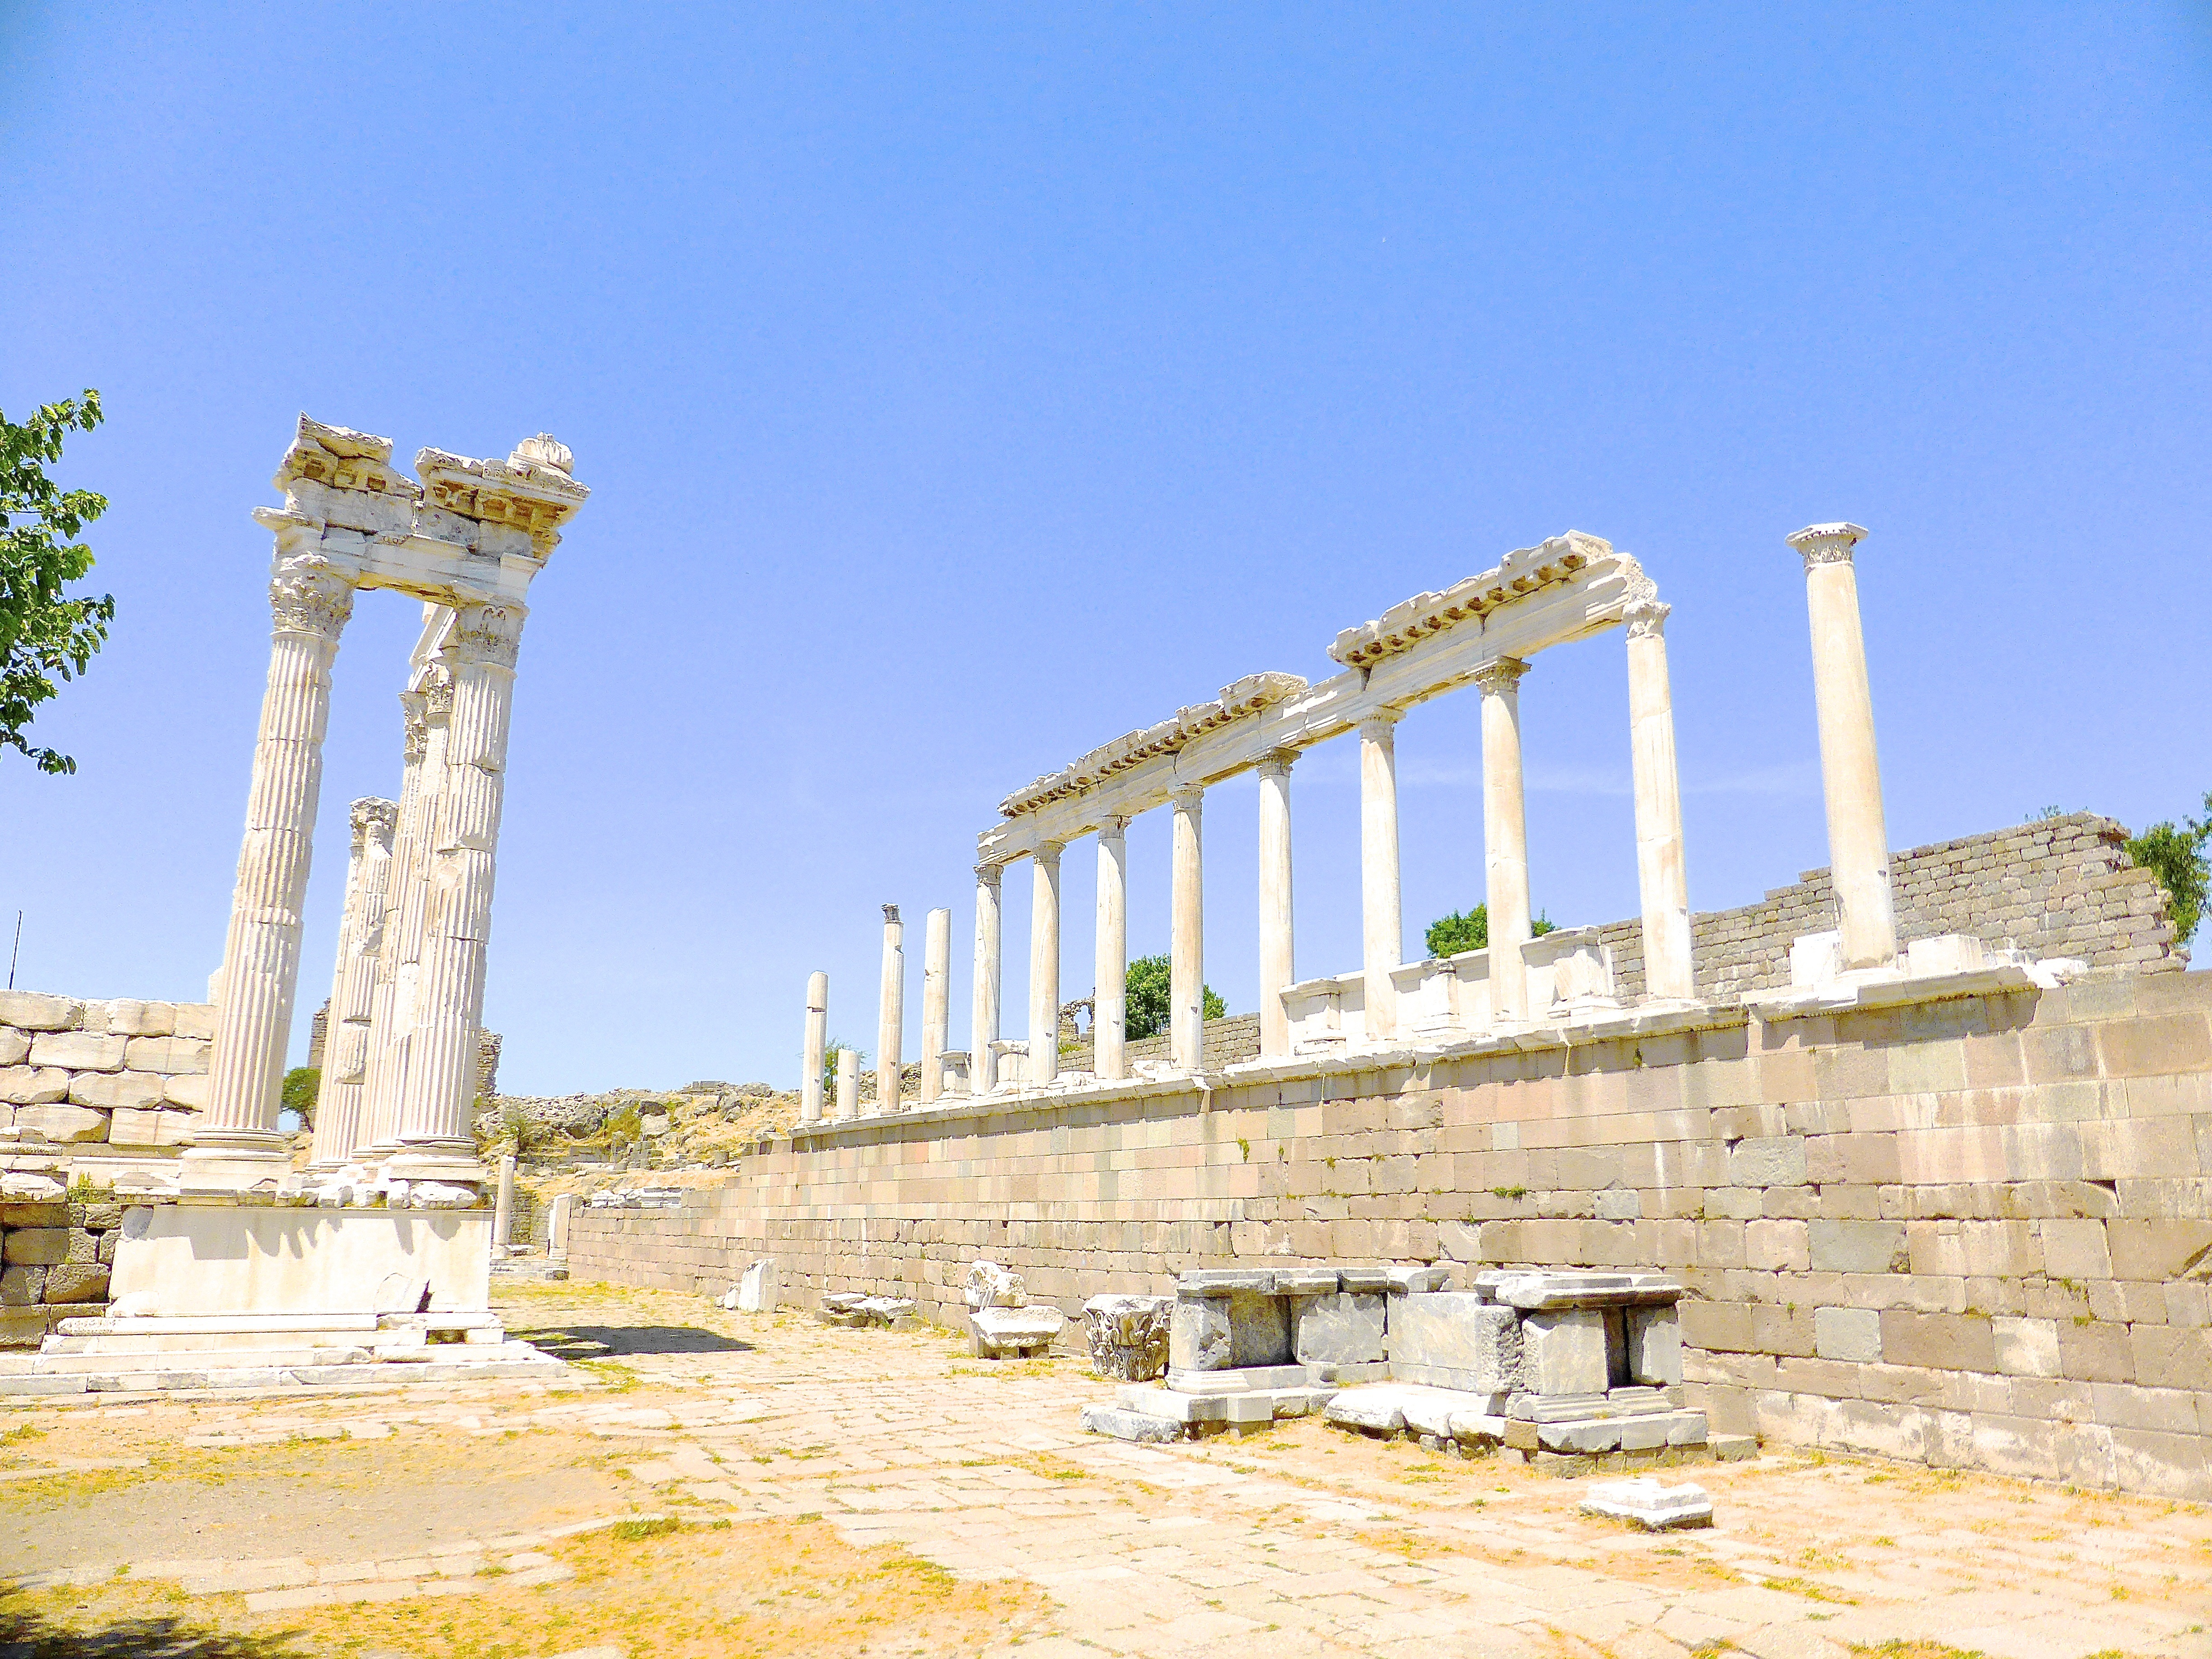
structure, stone, monument, column, mediterranean, ancient, landmark, place of worship, temple, ruins, columns, turkey, roman, famous, historical, archaeological site, unesco world heritage site, roman temple, historic site, ancient history, egyptian temple, ancient roman architecture, ancient greek temple